Commercial Import Program

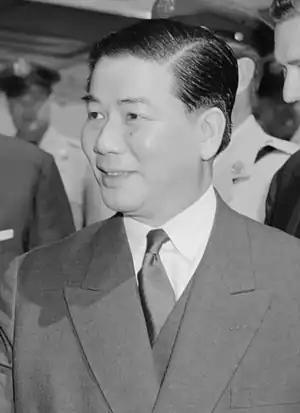
A portrait of a middle-aged man, looking to the left in a half-portrait/profile. He has chubby cheeks, parts his hair to the side and wears a suit and tie.

During World War II, Imperial Japan attacked Indochina and wrested control from France, but when they were defeated by the Allies in 1945, a power vacuum resulted. The communist-dominated Vietminh of Ho Chi Minh fought for Vietnamese independence, while the French attempted to regain control of their colony by creating the French Union-allied State of Vietnam. Up until 1954, the First Indochina War raged. In 1954, the French lost the Battle of Dien Bien Phu and the Geneva Conference was held to determine the future of French Indochina. The Vietminh were given control of North Vietnam, while the State of Vietnam controlled the territory south of the 17th parallel. The Geneva agreements, which the State of Vietnam did not sign, called for reunification elections to be held in 1956. The State of Vietnam received support from the US and other anti-communist countries in the midst of the Cold War, which saw it as a partner in a fight against the spread of communism.